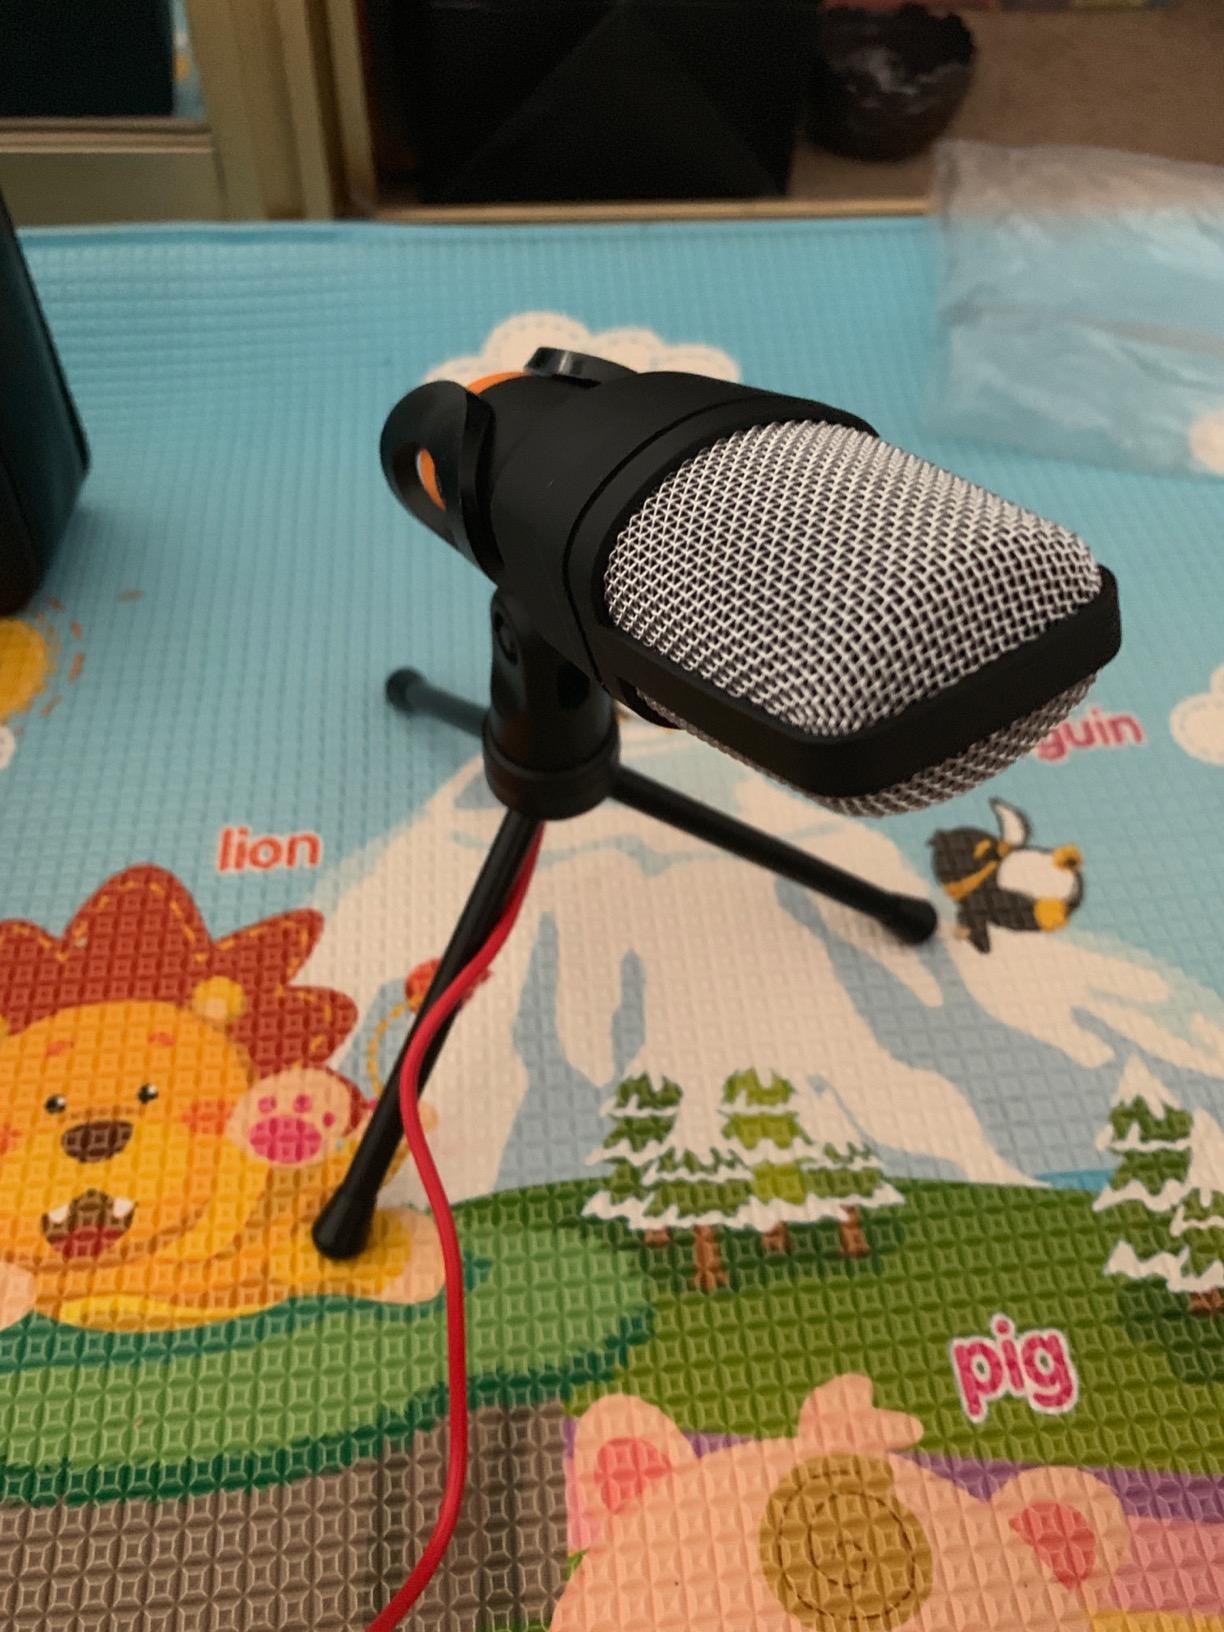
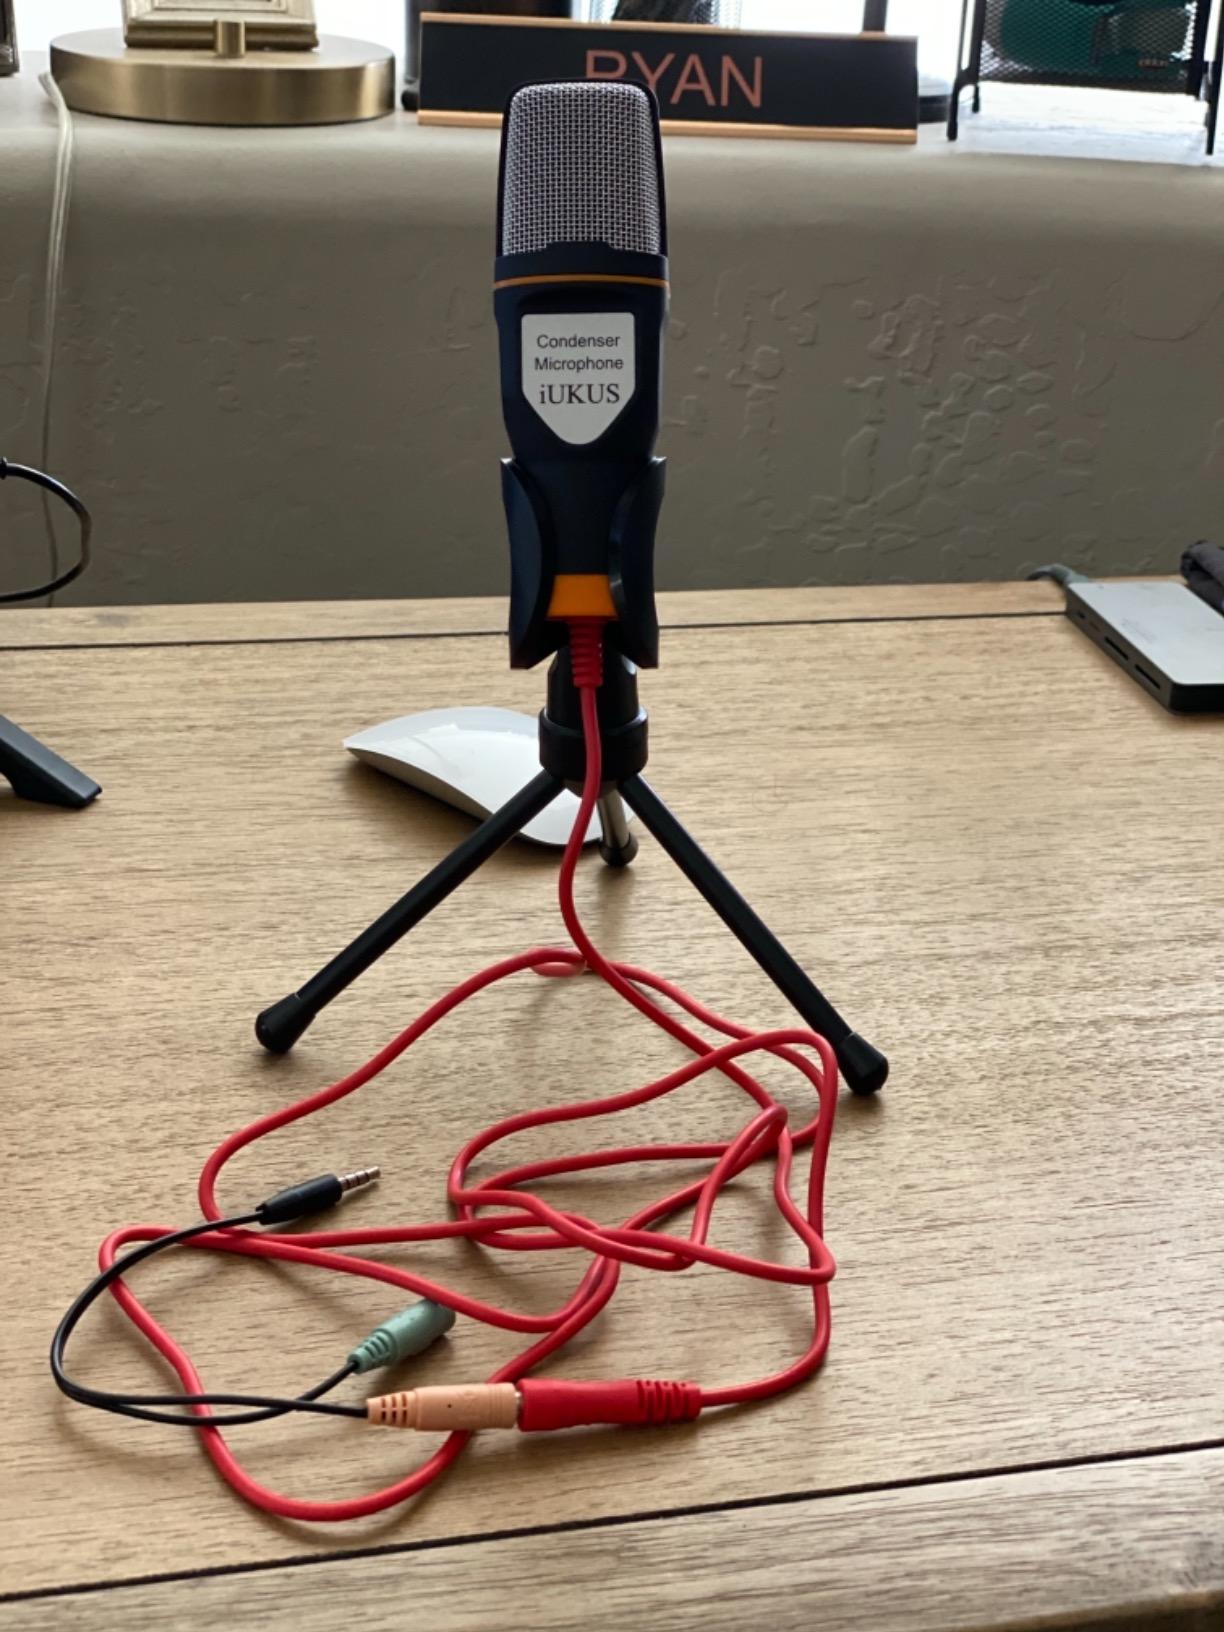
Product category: microphone
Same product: yes